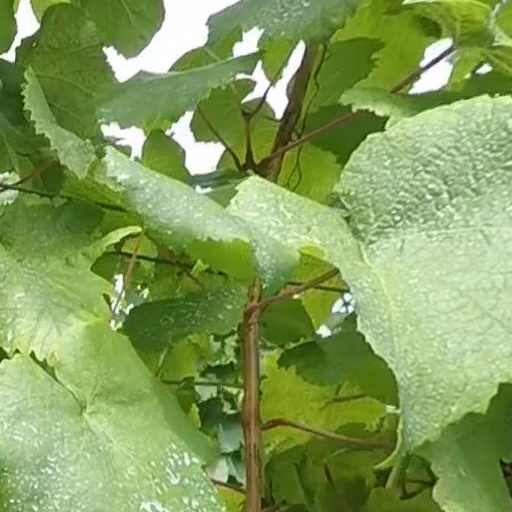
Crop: grape